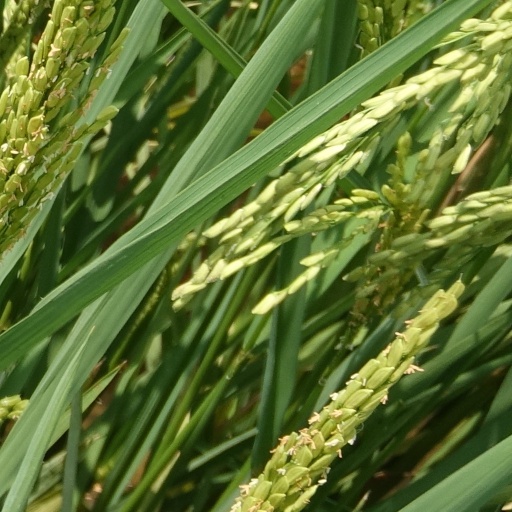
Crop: rice